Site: brandenburg
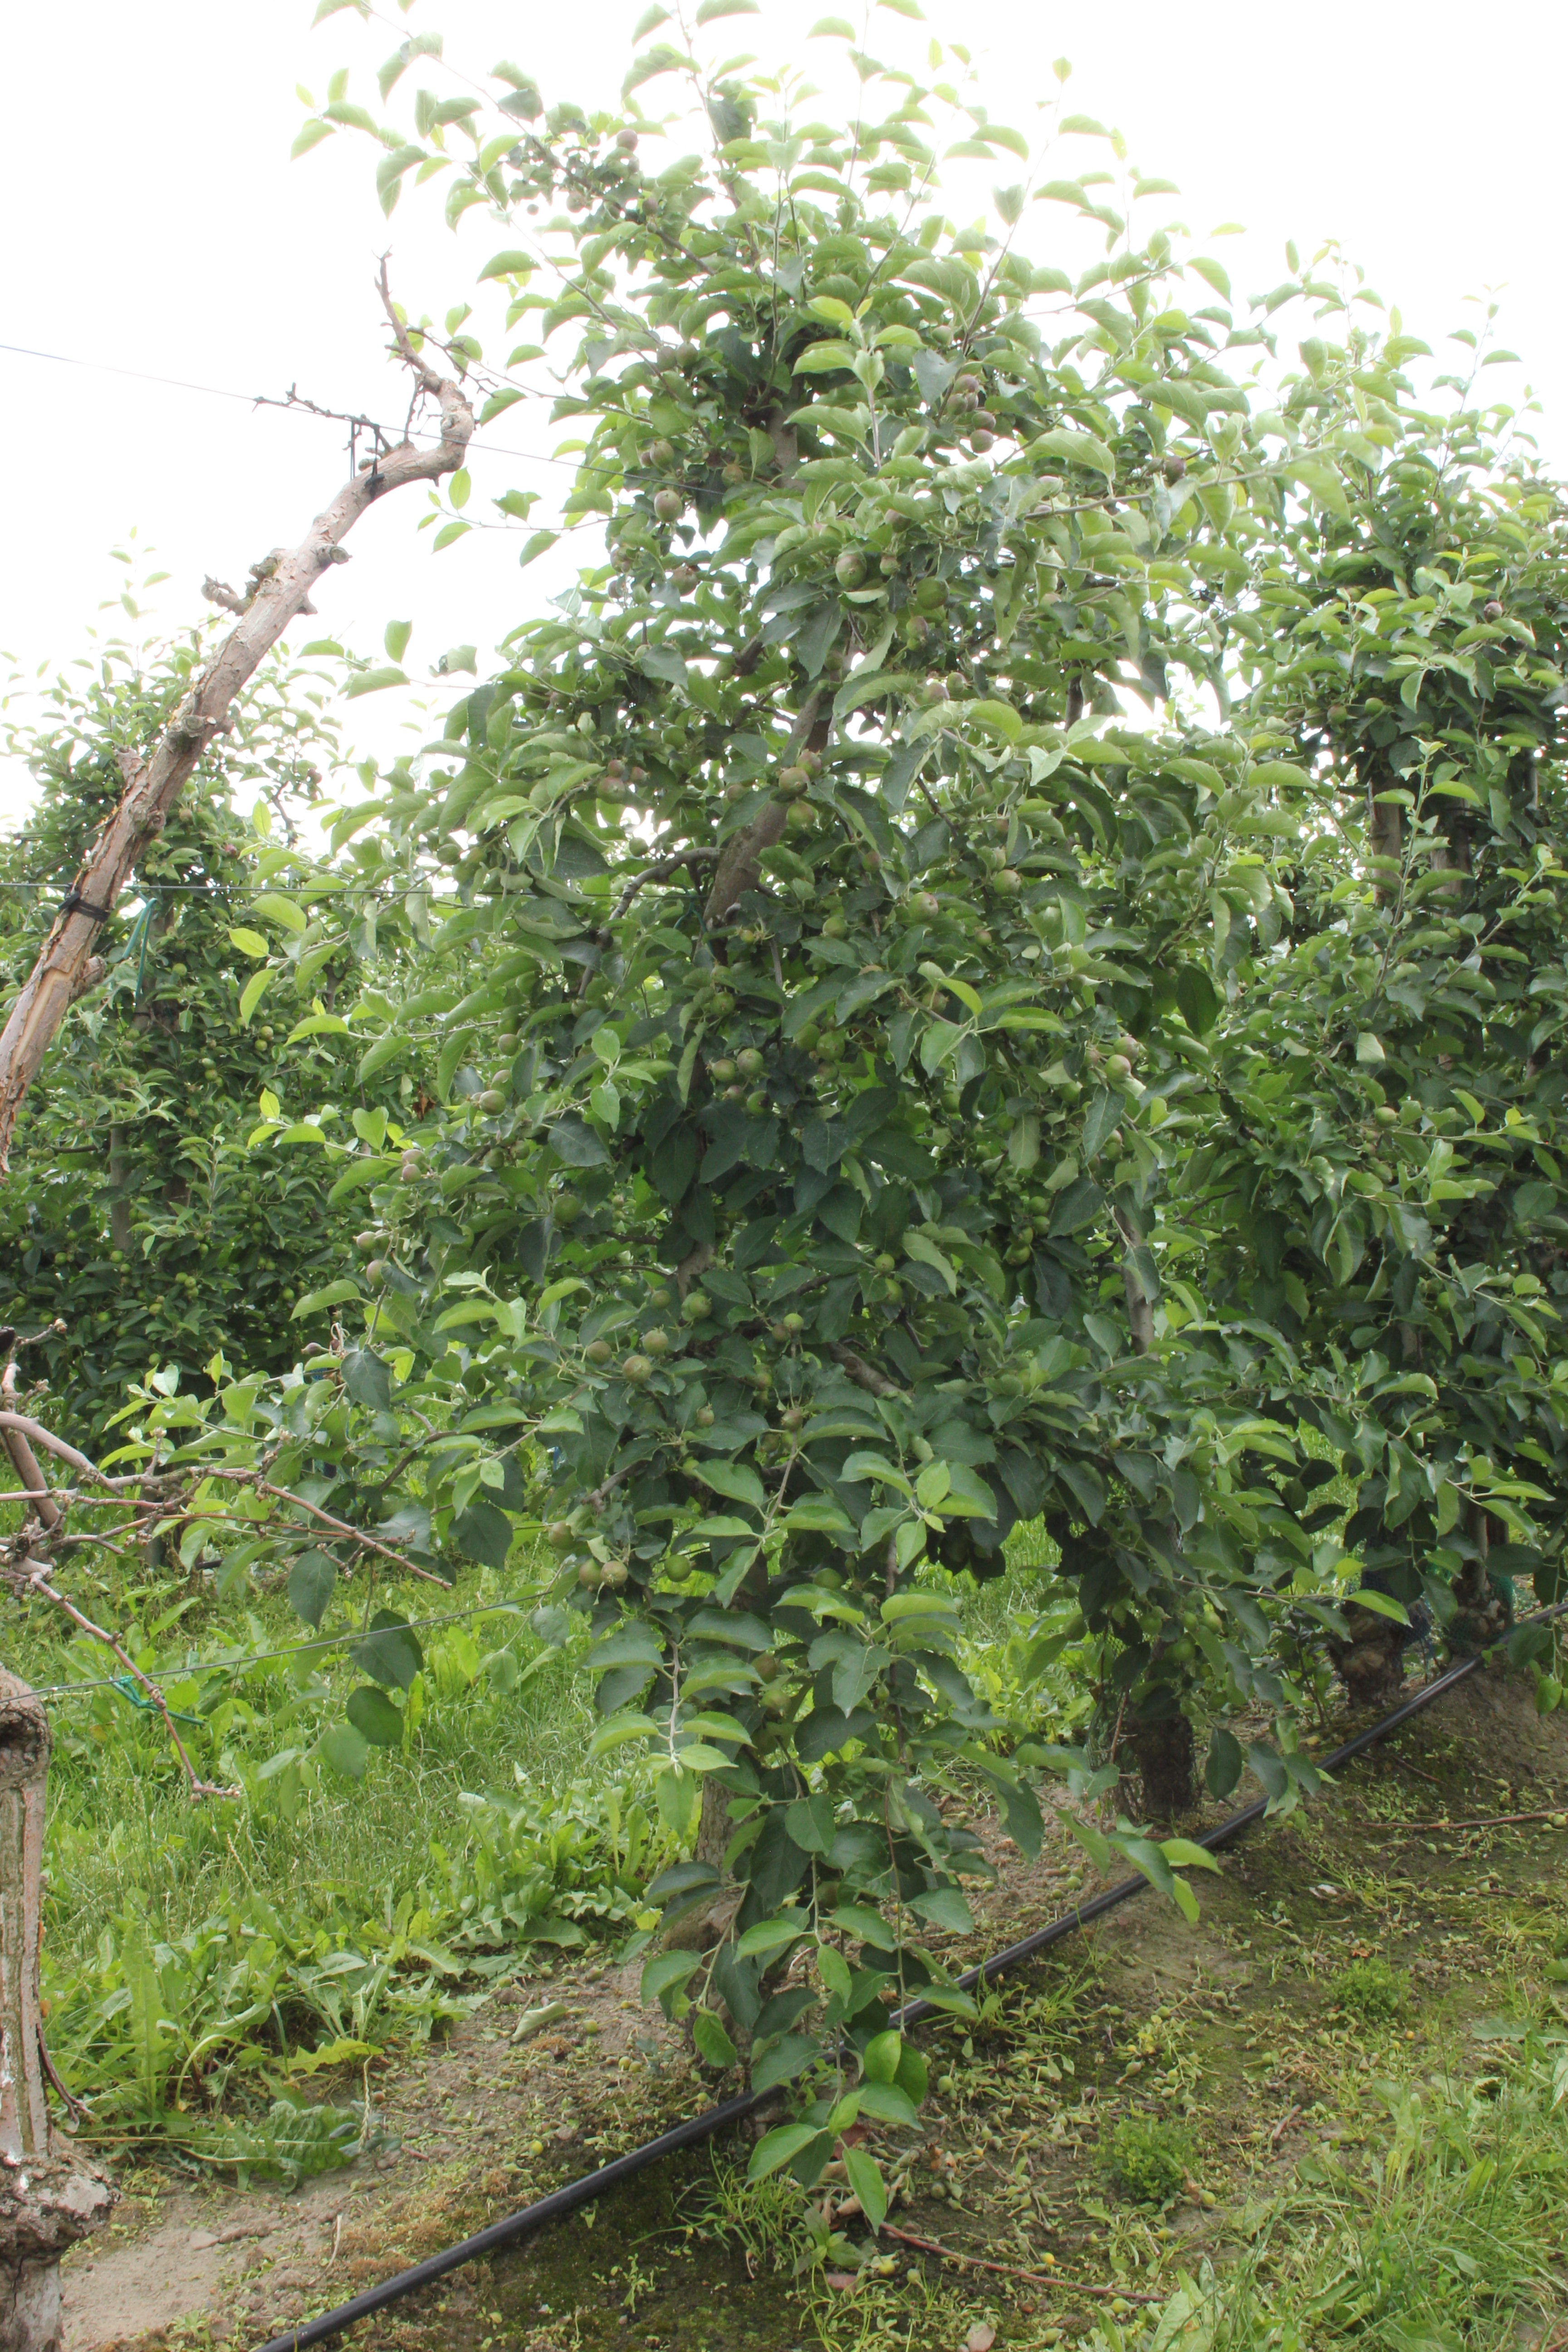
Growth stage (BBCH 73): Development of fruit